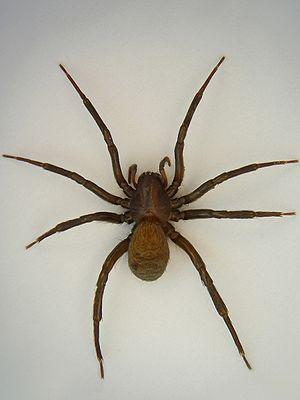
Argyroneta aquatica, l'Argyronète, est une espèce d'araignées aranéomorphes de la famille des Dictynidae. Elle vit quasi intégralement sous l'eau.
Argyroneta est un genre d'araignées aranéomorphes de la famille des Dictynidae.